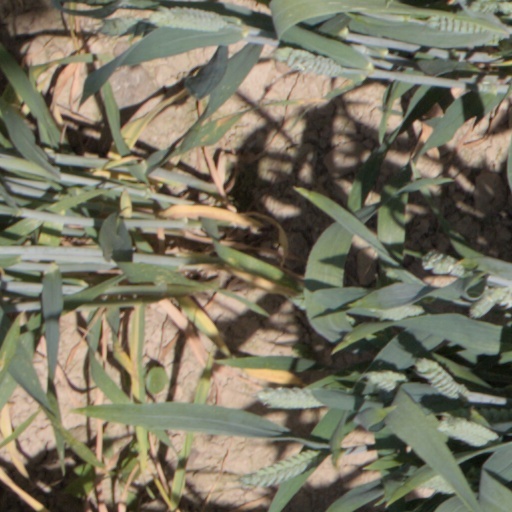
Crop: wheat